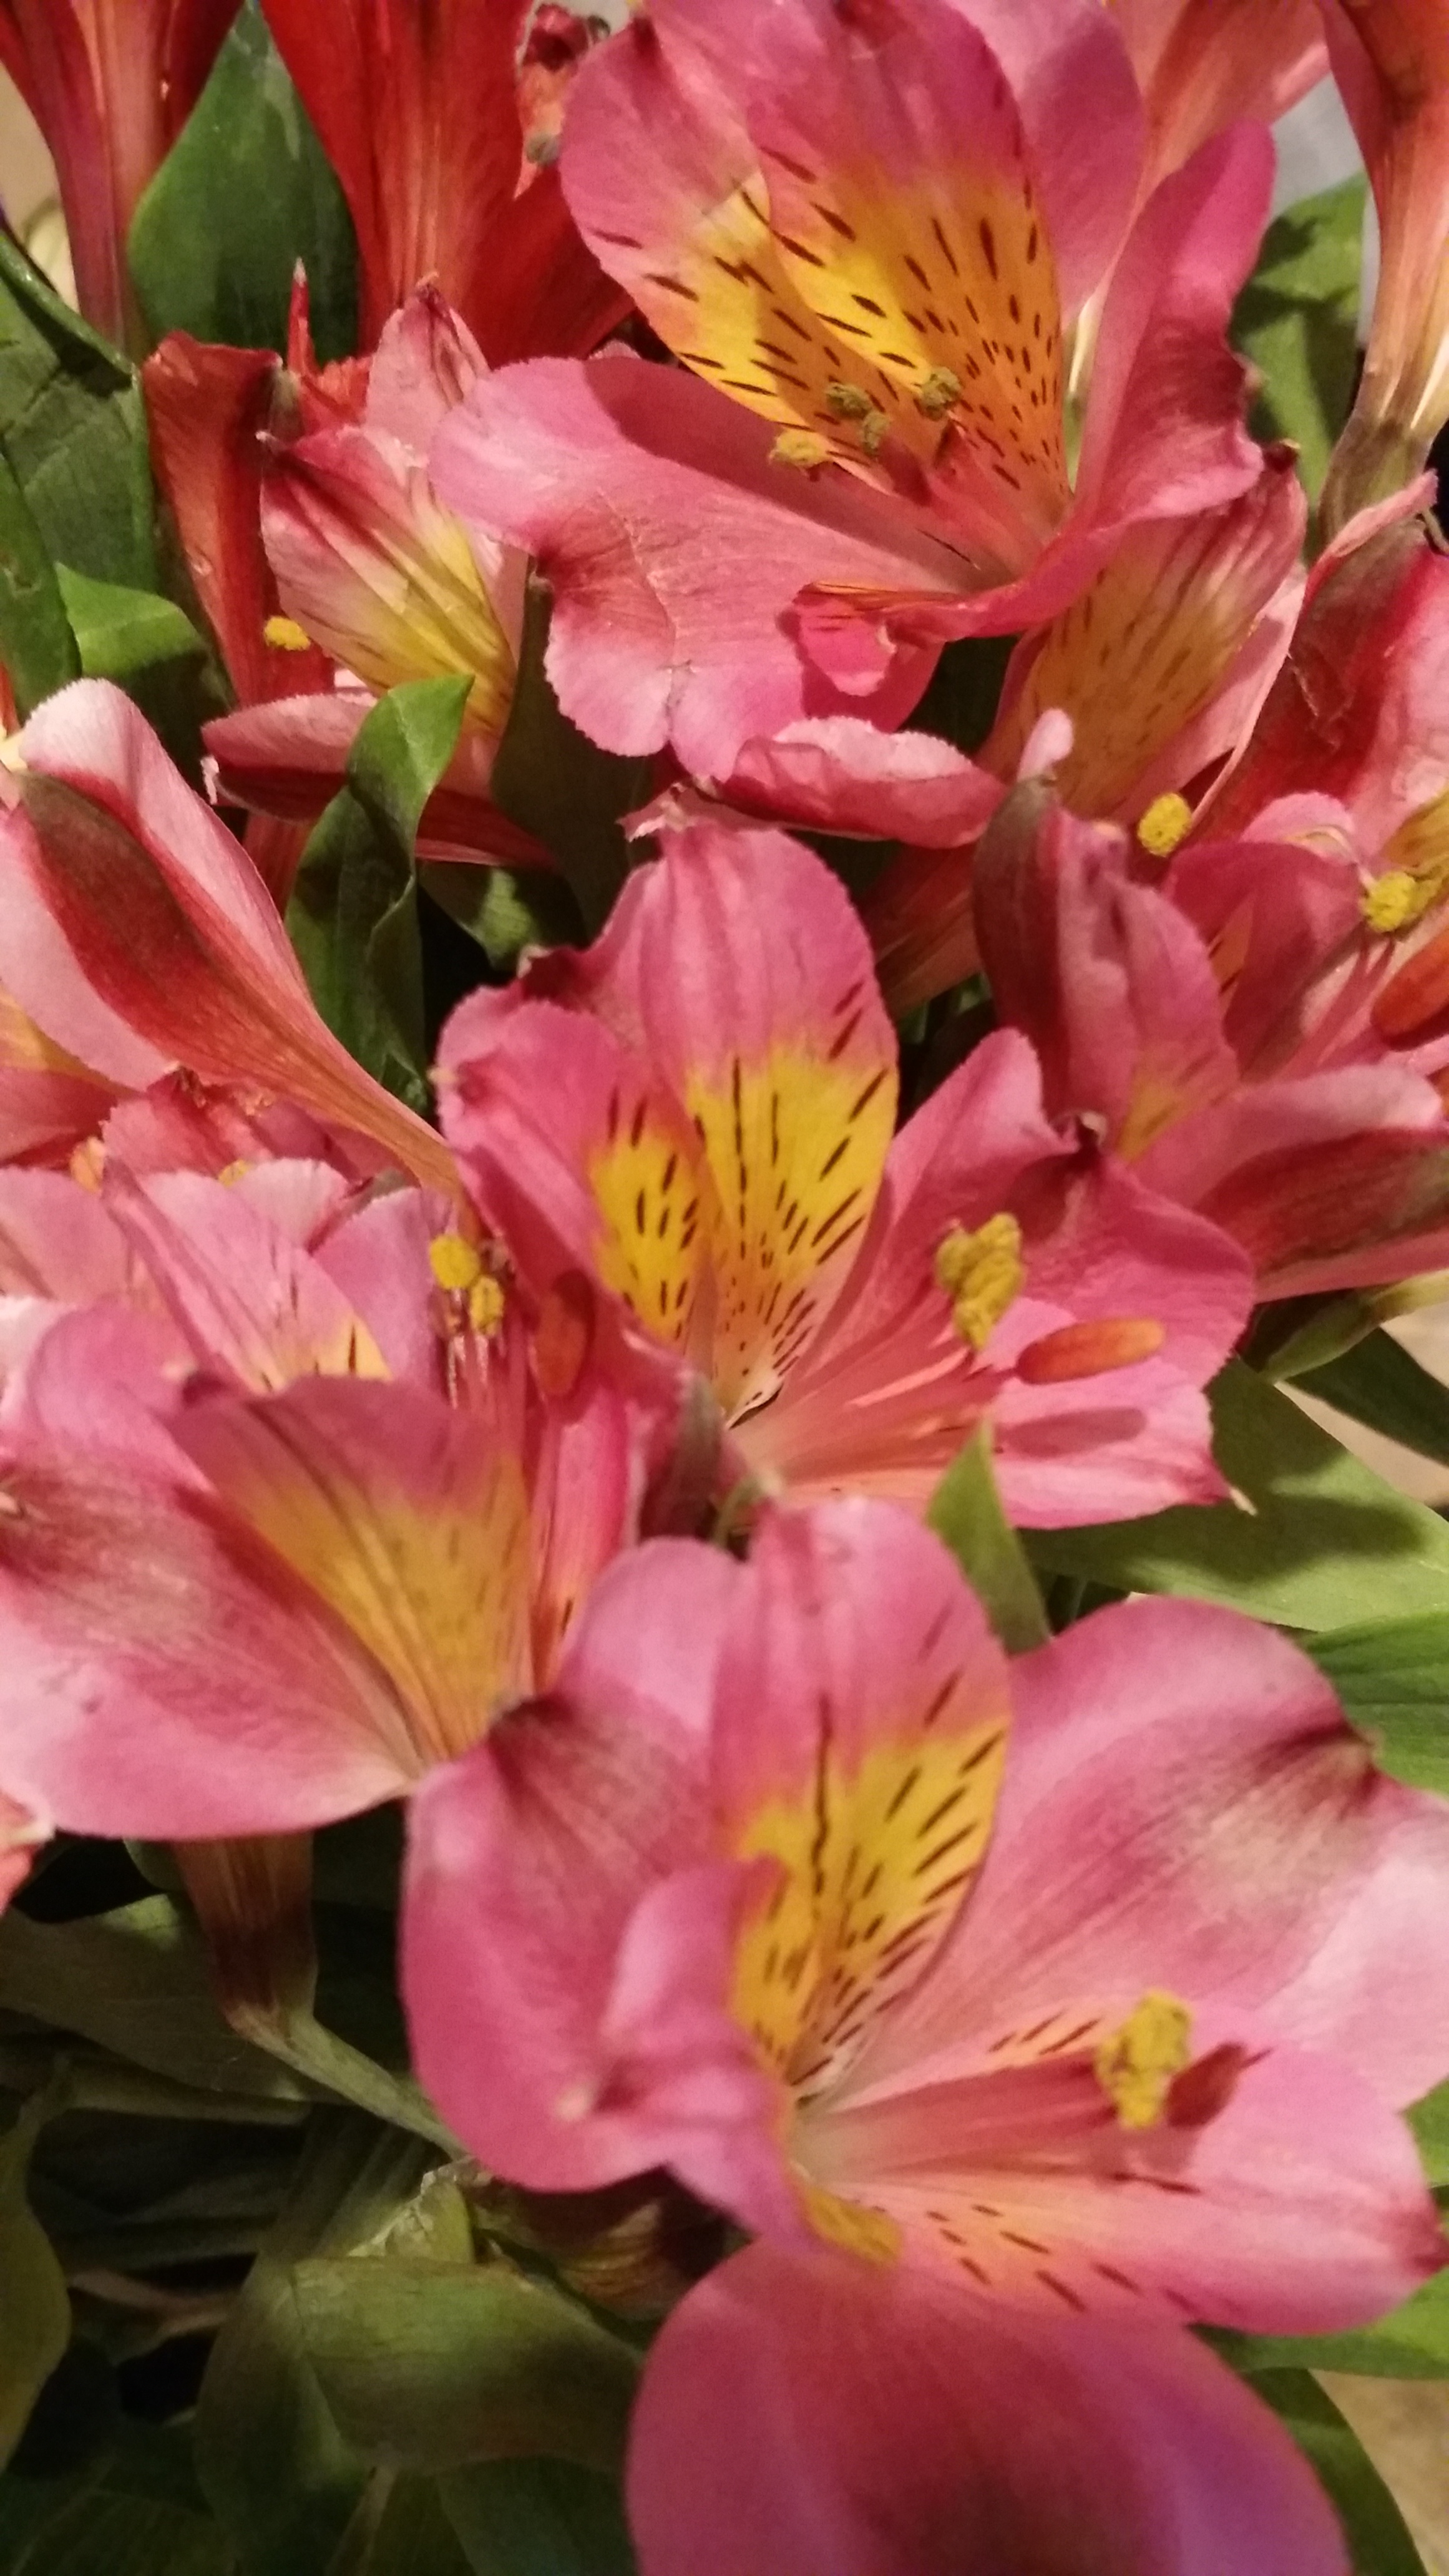
nature, blossom, plant, flower, petal, floral, bouquet, spring, tropical, color, natural, fresh, blooming, yellow, garden, pink, flora, flowers, decorative, shrub, bright, lily, flowering plant, peruvian lily, woody plant, land plant, alstroemeriaceae